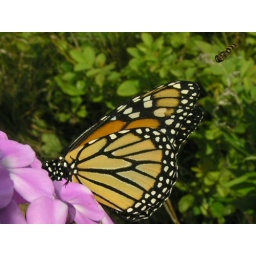
The same female monarch butterfly after moving over into the purple garden phlox